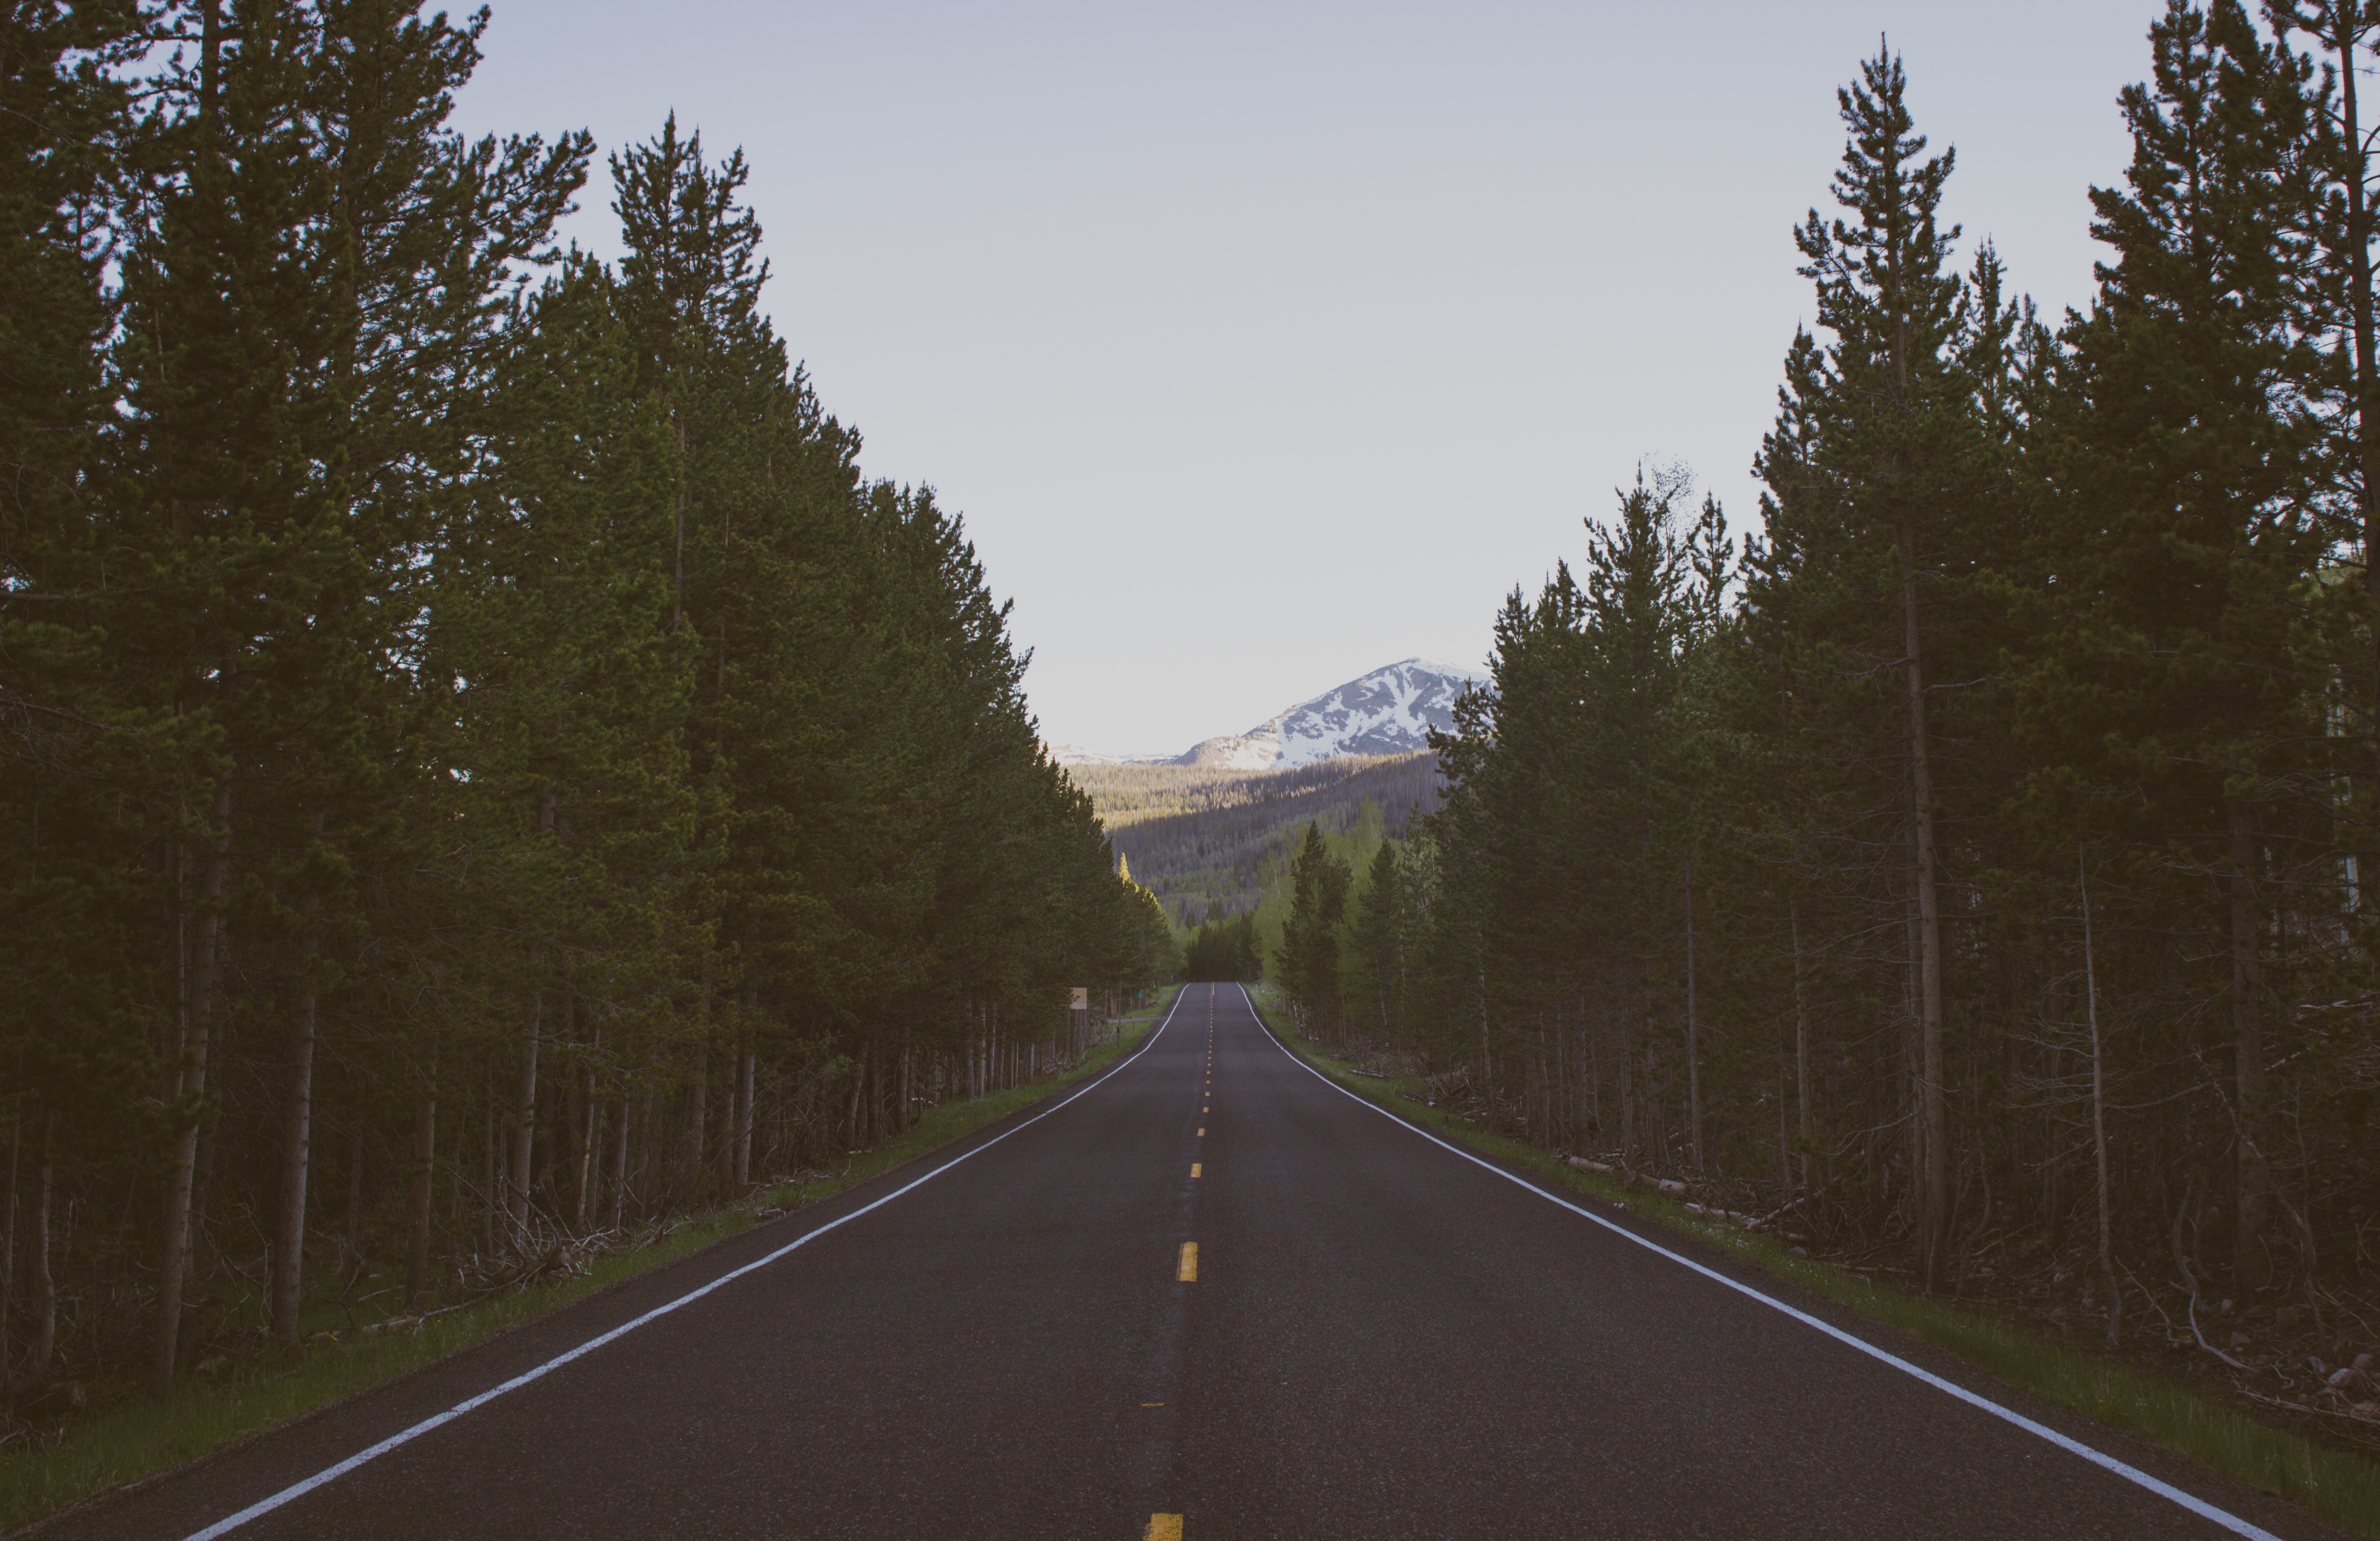
tree, forest, mountain, road, morning, highway, route, lane, road trip, infrastructure, atmospheric phenomenon, nonbuilding structure, controlled access highway